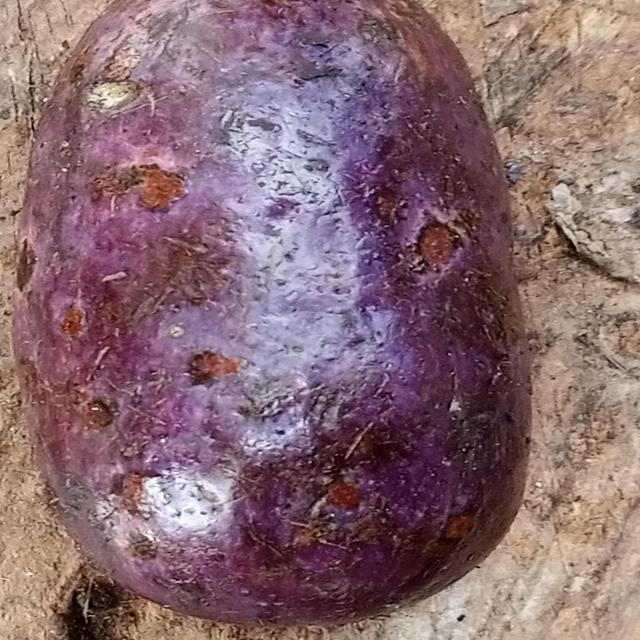
Plum grade: spotted